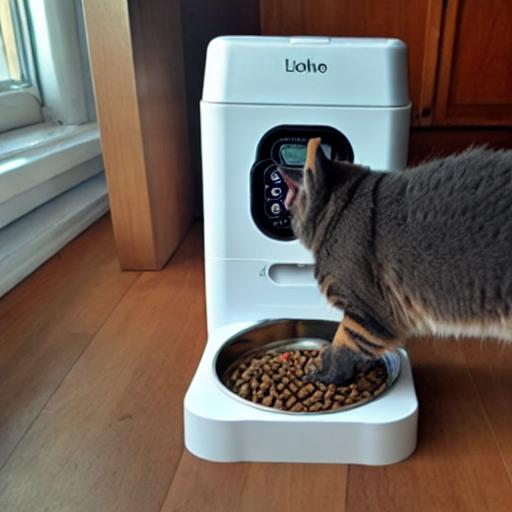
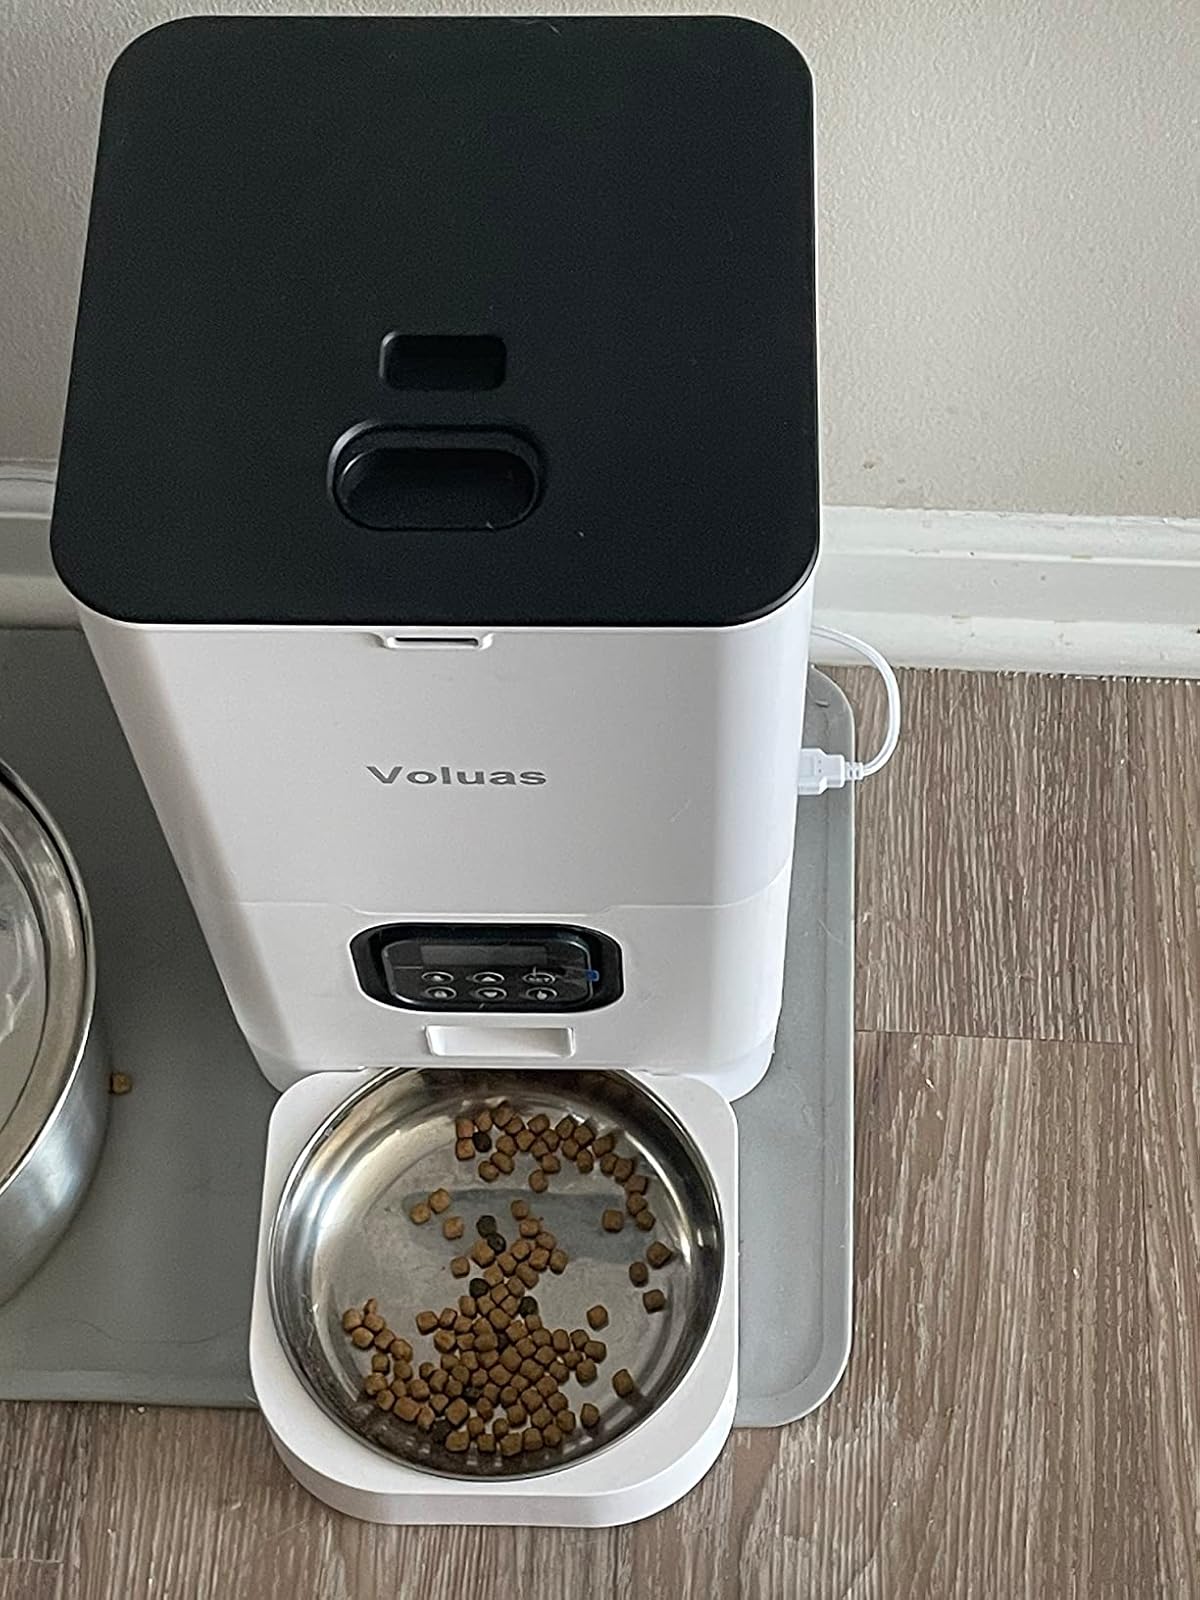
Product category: items_feeder
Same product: no